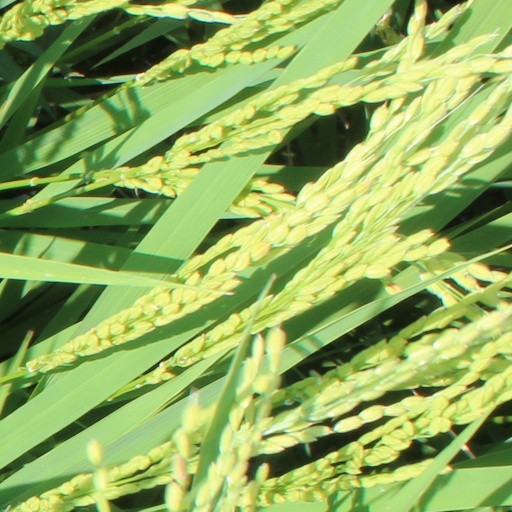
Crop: rice